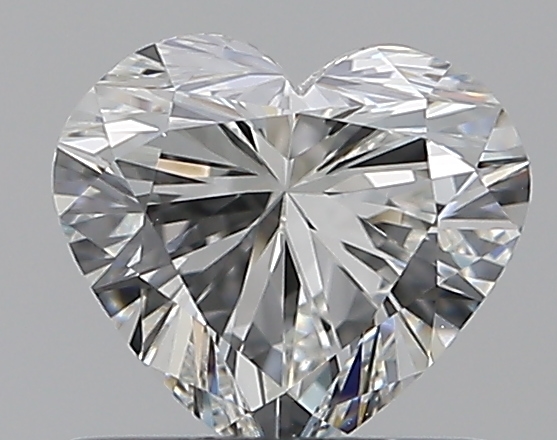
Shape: heart
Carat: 0.66
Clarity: VS2
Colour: G
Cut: EX
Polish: EX
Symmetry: VG
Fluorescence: N
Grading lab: GIA
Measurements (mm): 5.41 x 6.01 x 3.61